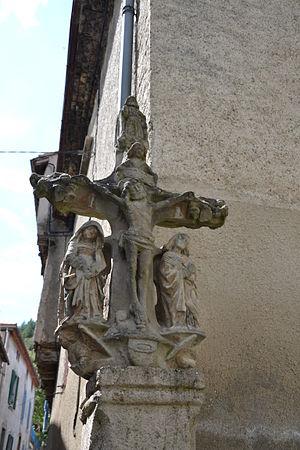
croix des tisserands - recto
Mas-Cabardès en occitan Lo Mas de Cabardés est une commune française, située dans le département de l'Aude en région Occitanie.
Cet article recense les monuments historiques de l'Aude, en France.